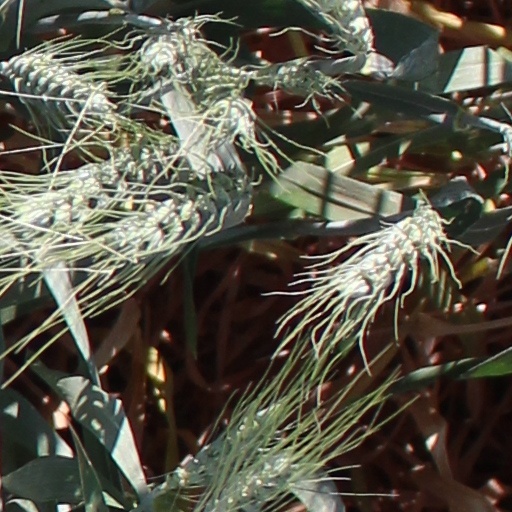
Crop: wheat